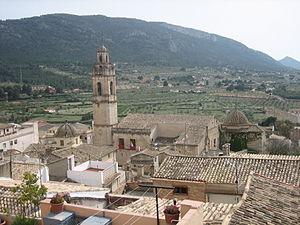
Biar est une commune d'Espagne de la province d'Alicante dans la Communauté valencienne. Elle est située dans la comarque de l'Alto Vinalopó et dans la zone à prédominance linguistique valencienne.